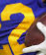
Number: 2